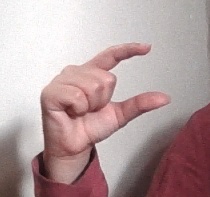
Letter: dal